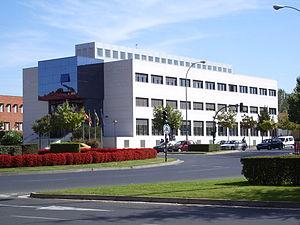
La Rioja [laˑʁioˑχa] est une communauté autonome du nord de l'Espagne, provinciale, sans littoral, traversée par l'Èbre et la Oja, limitée par le Pays basque au nord, par la Navarre au nord et à l'est, par l'Aragon à l'est et par la Castille-et-León au sud et à l'ouest.